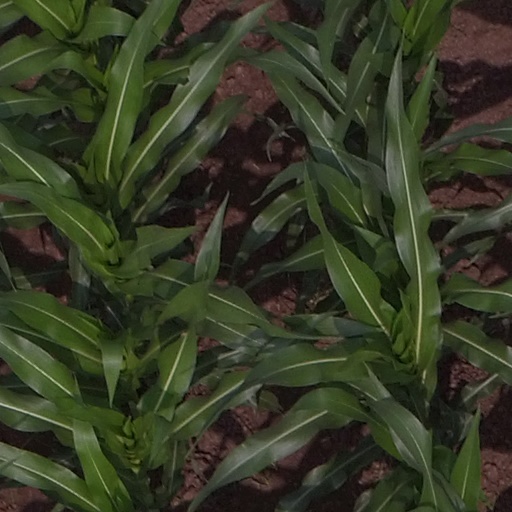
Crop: maize; corn